Caucasus campaign

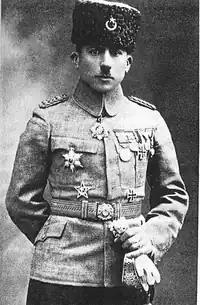
Rafael de Nogales Méndez, a Venezuelan officer who served in the Ottoman army, participated in the Siege of Van and after the war wrote one of the best accounts of the battle and its aftermath.

On May 27, during the Russian offensive, the interior minister of Talat Pasha ordered a forced deportation of all Armenians out of region with the Tehcir Law to the Syria and Mosul.